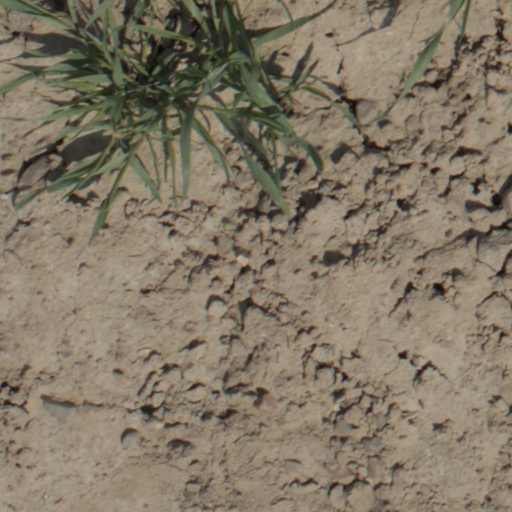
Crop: wheat